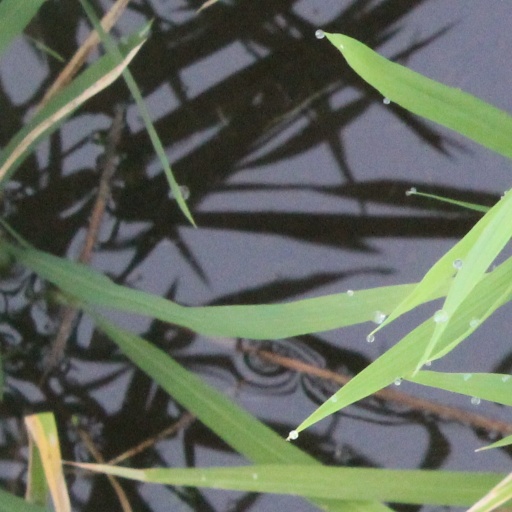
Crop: rice